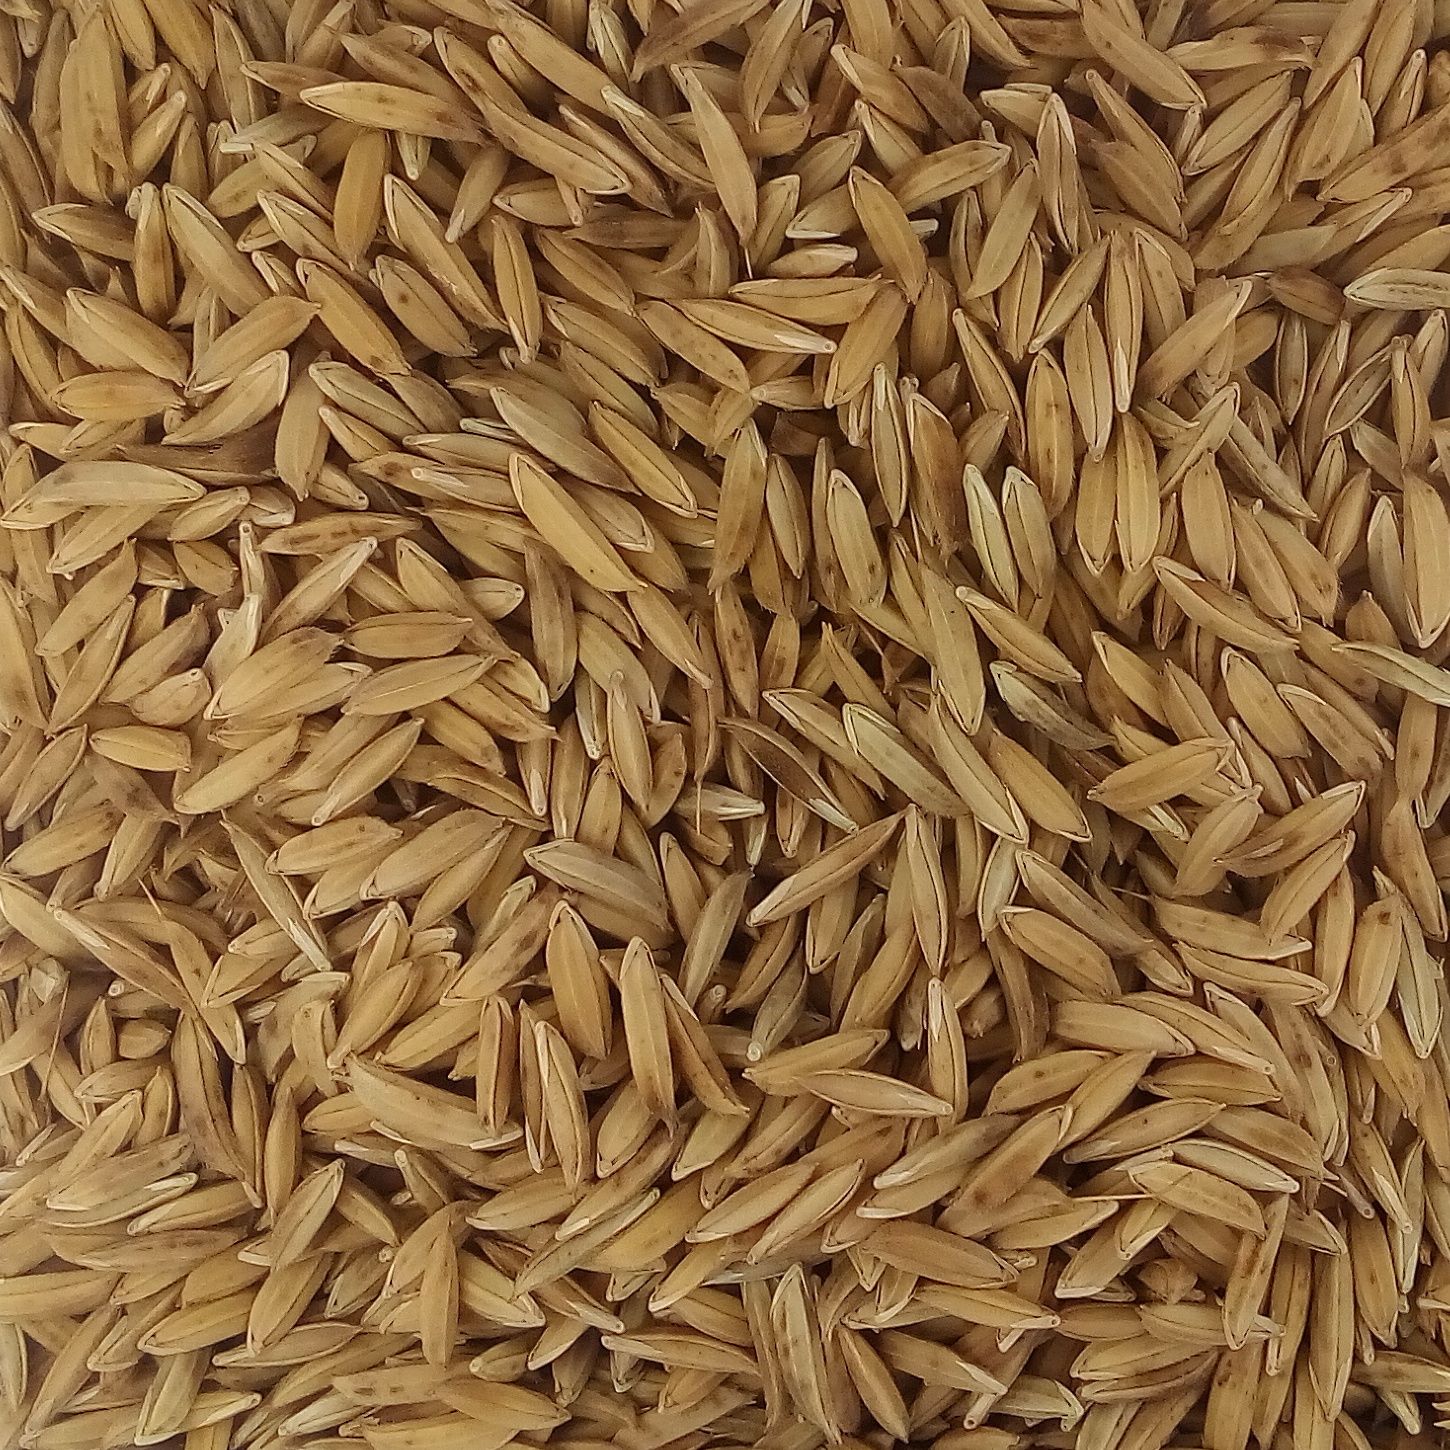
Rice seed variety: BAS_370